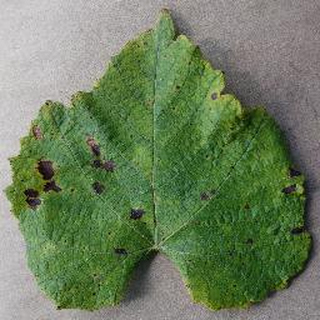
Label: grape_leaf_blight